History of Scotland

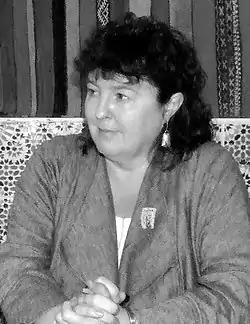
Carol Ann Duffy the first Scottish Poet Laureate

The population of Scotland grew steadily in the 19th century, from 1,608,000 in the census of 1801 to 2,889,000 in 1851 and 4,472,000 in 1901. Even with the development of industry there were insufficient good jobs; as a result, during the period 1841–1931, about 2 million Scots emigrated to North America and Australia, and another 750,000 Scots relocated to England. Scotland lost a much higher proportion of its population than England and Wales, reaching perhaps as much as 30.2 per cent of its natural increase from the 1850s onwards. This not only limited Scotland's population increase, but meant that almost every family lost members due to emigration and, because more of them were young males, it skewed the sex and age ratios of the country.